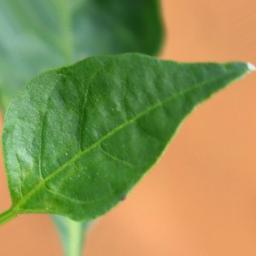
Label: healthy